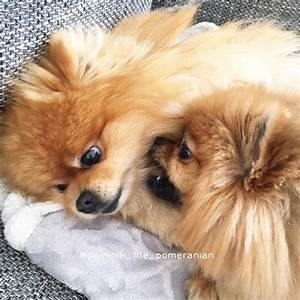
Label: cane